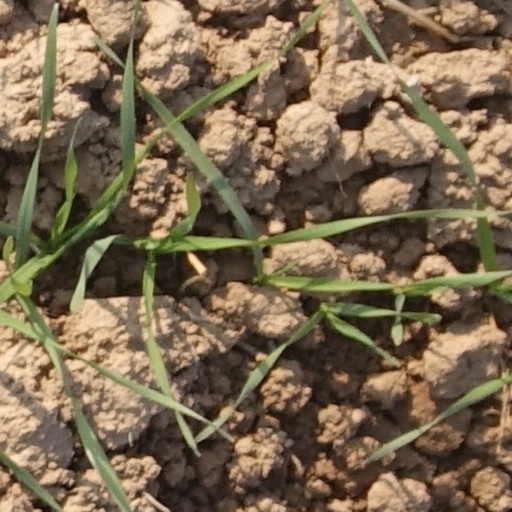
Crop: wheat